Habère-Lullin

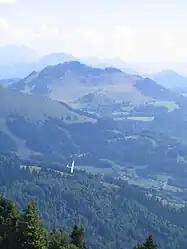
The Pointe de Miribel, the highest point in Habère-Lullin, seen from Mont Forchat

Habère-Lullin is a commune in the Haute-Savoie department in the Auvergne-Rhône-Alpes region in south-eastern France. It lies on the river Menoge, in the "Vallée Verte".